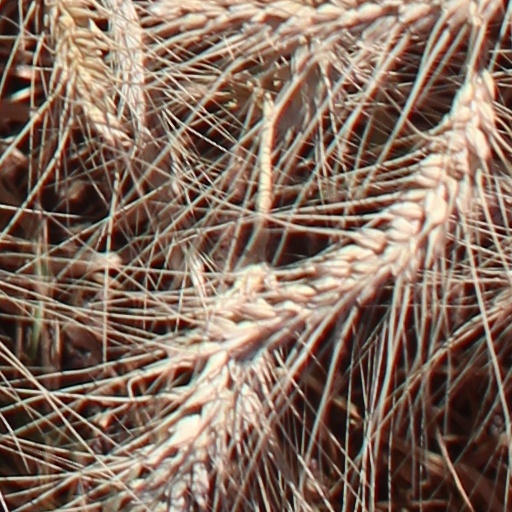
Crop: wheat